Burnt Evidence

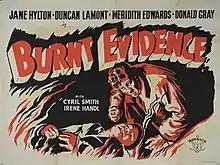
British quad poster

Burnt Evidence is a 1954 British second feature thriller film directed by Daniel Birt and starring Jane Hylton, Duncan Lamont and Donald Gray. The screenplay was by Ted Willis. It was produced by Ronald Kinnoch for ACT Films.